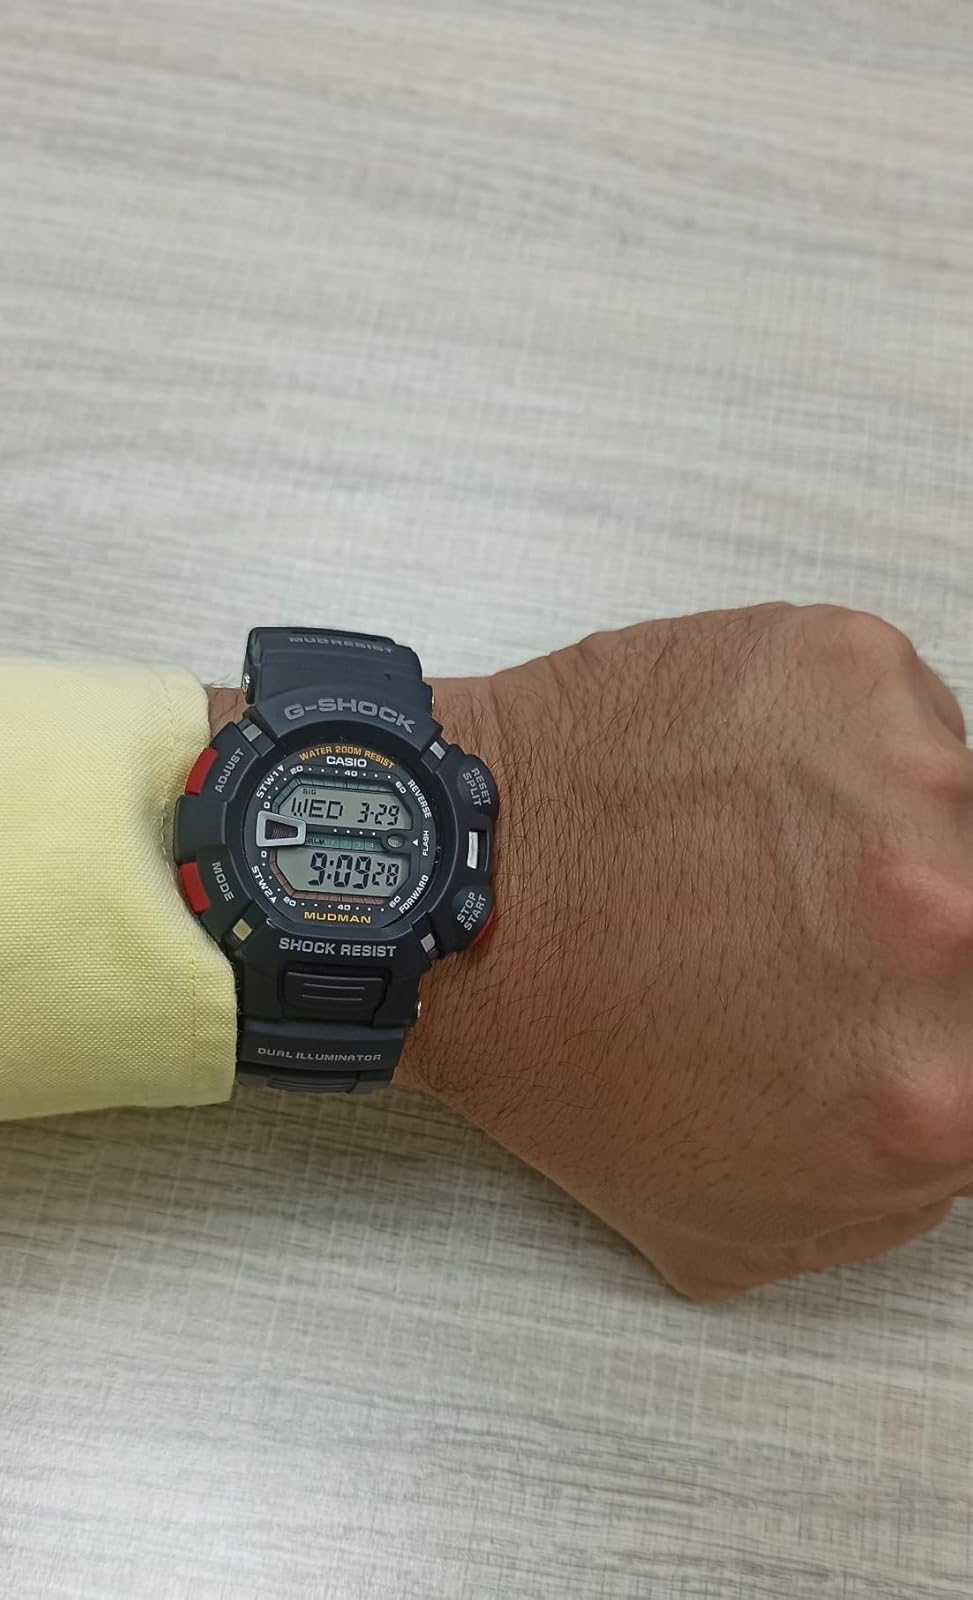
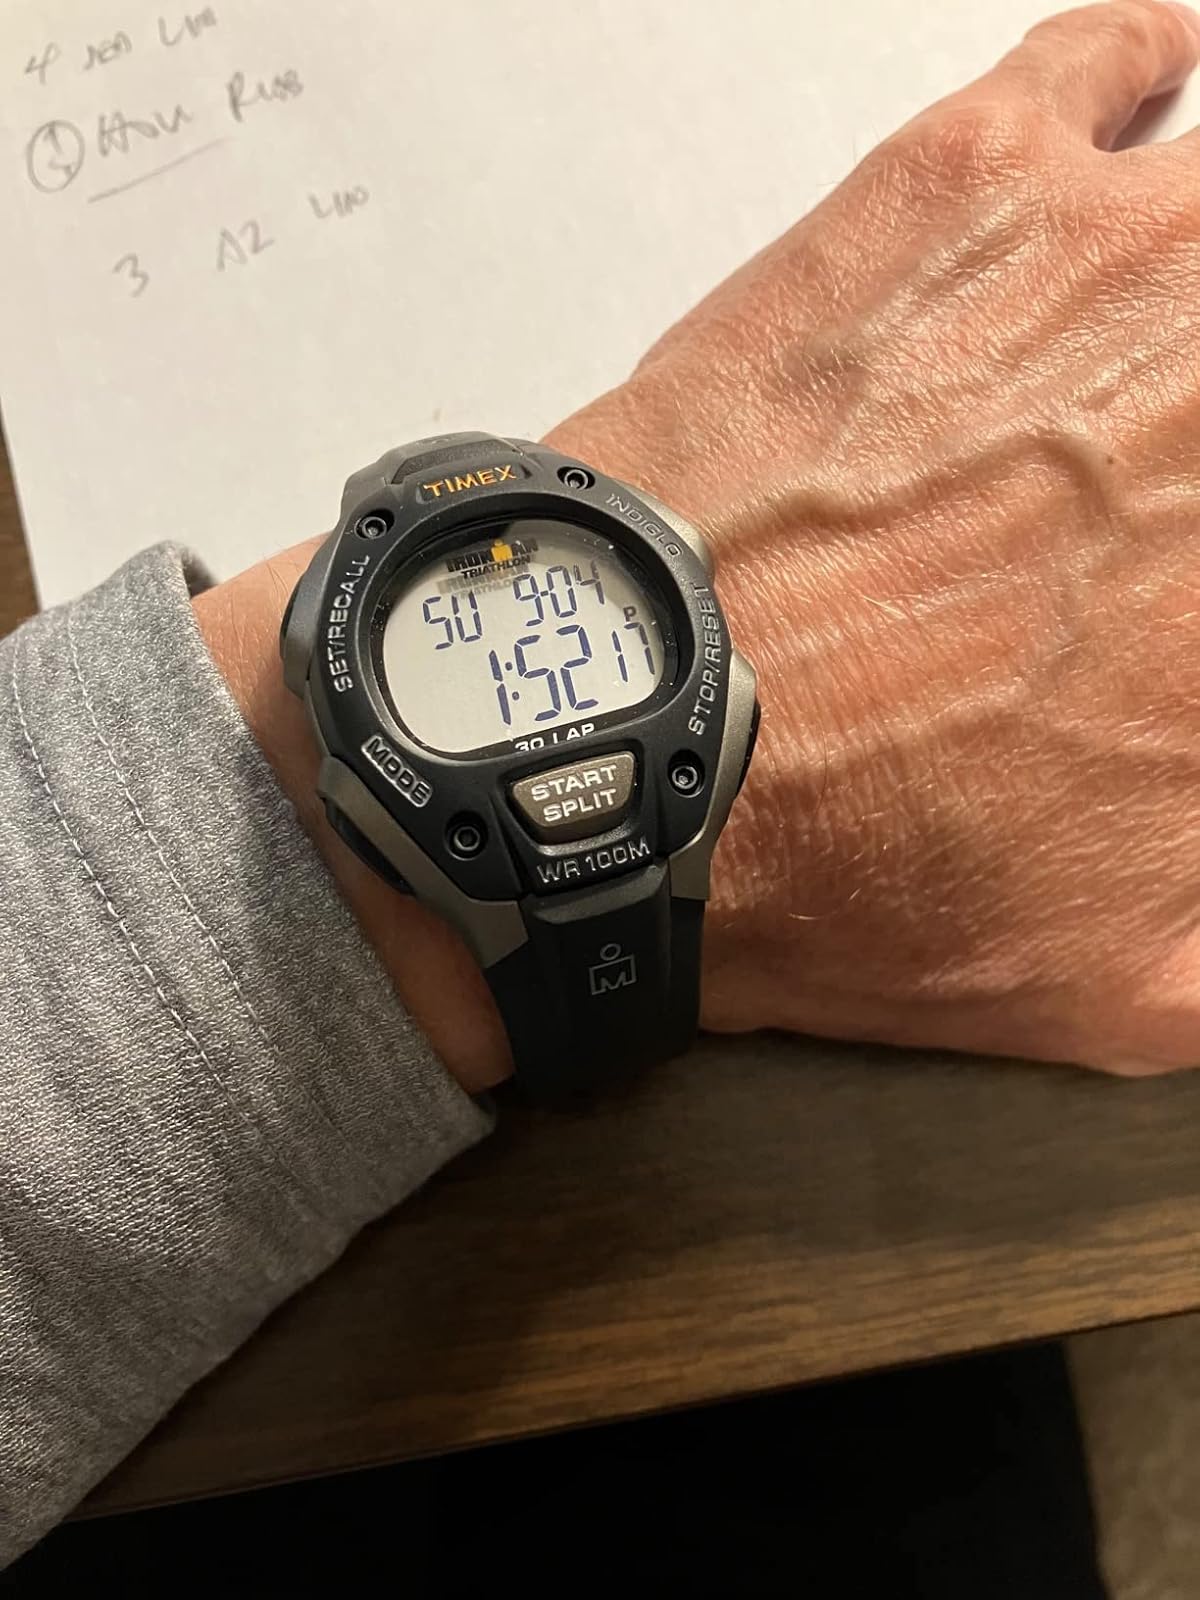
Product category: accessories_watch
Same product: no